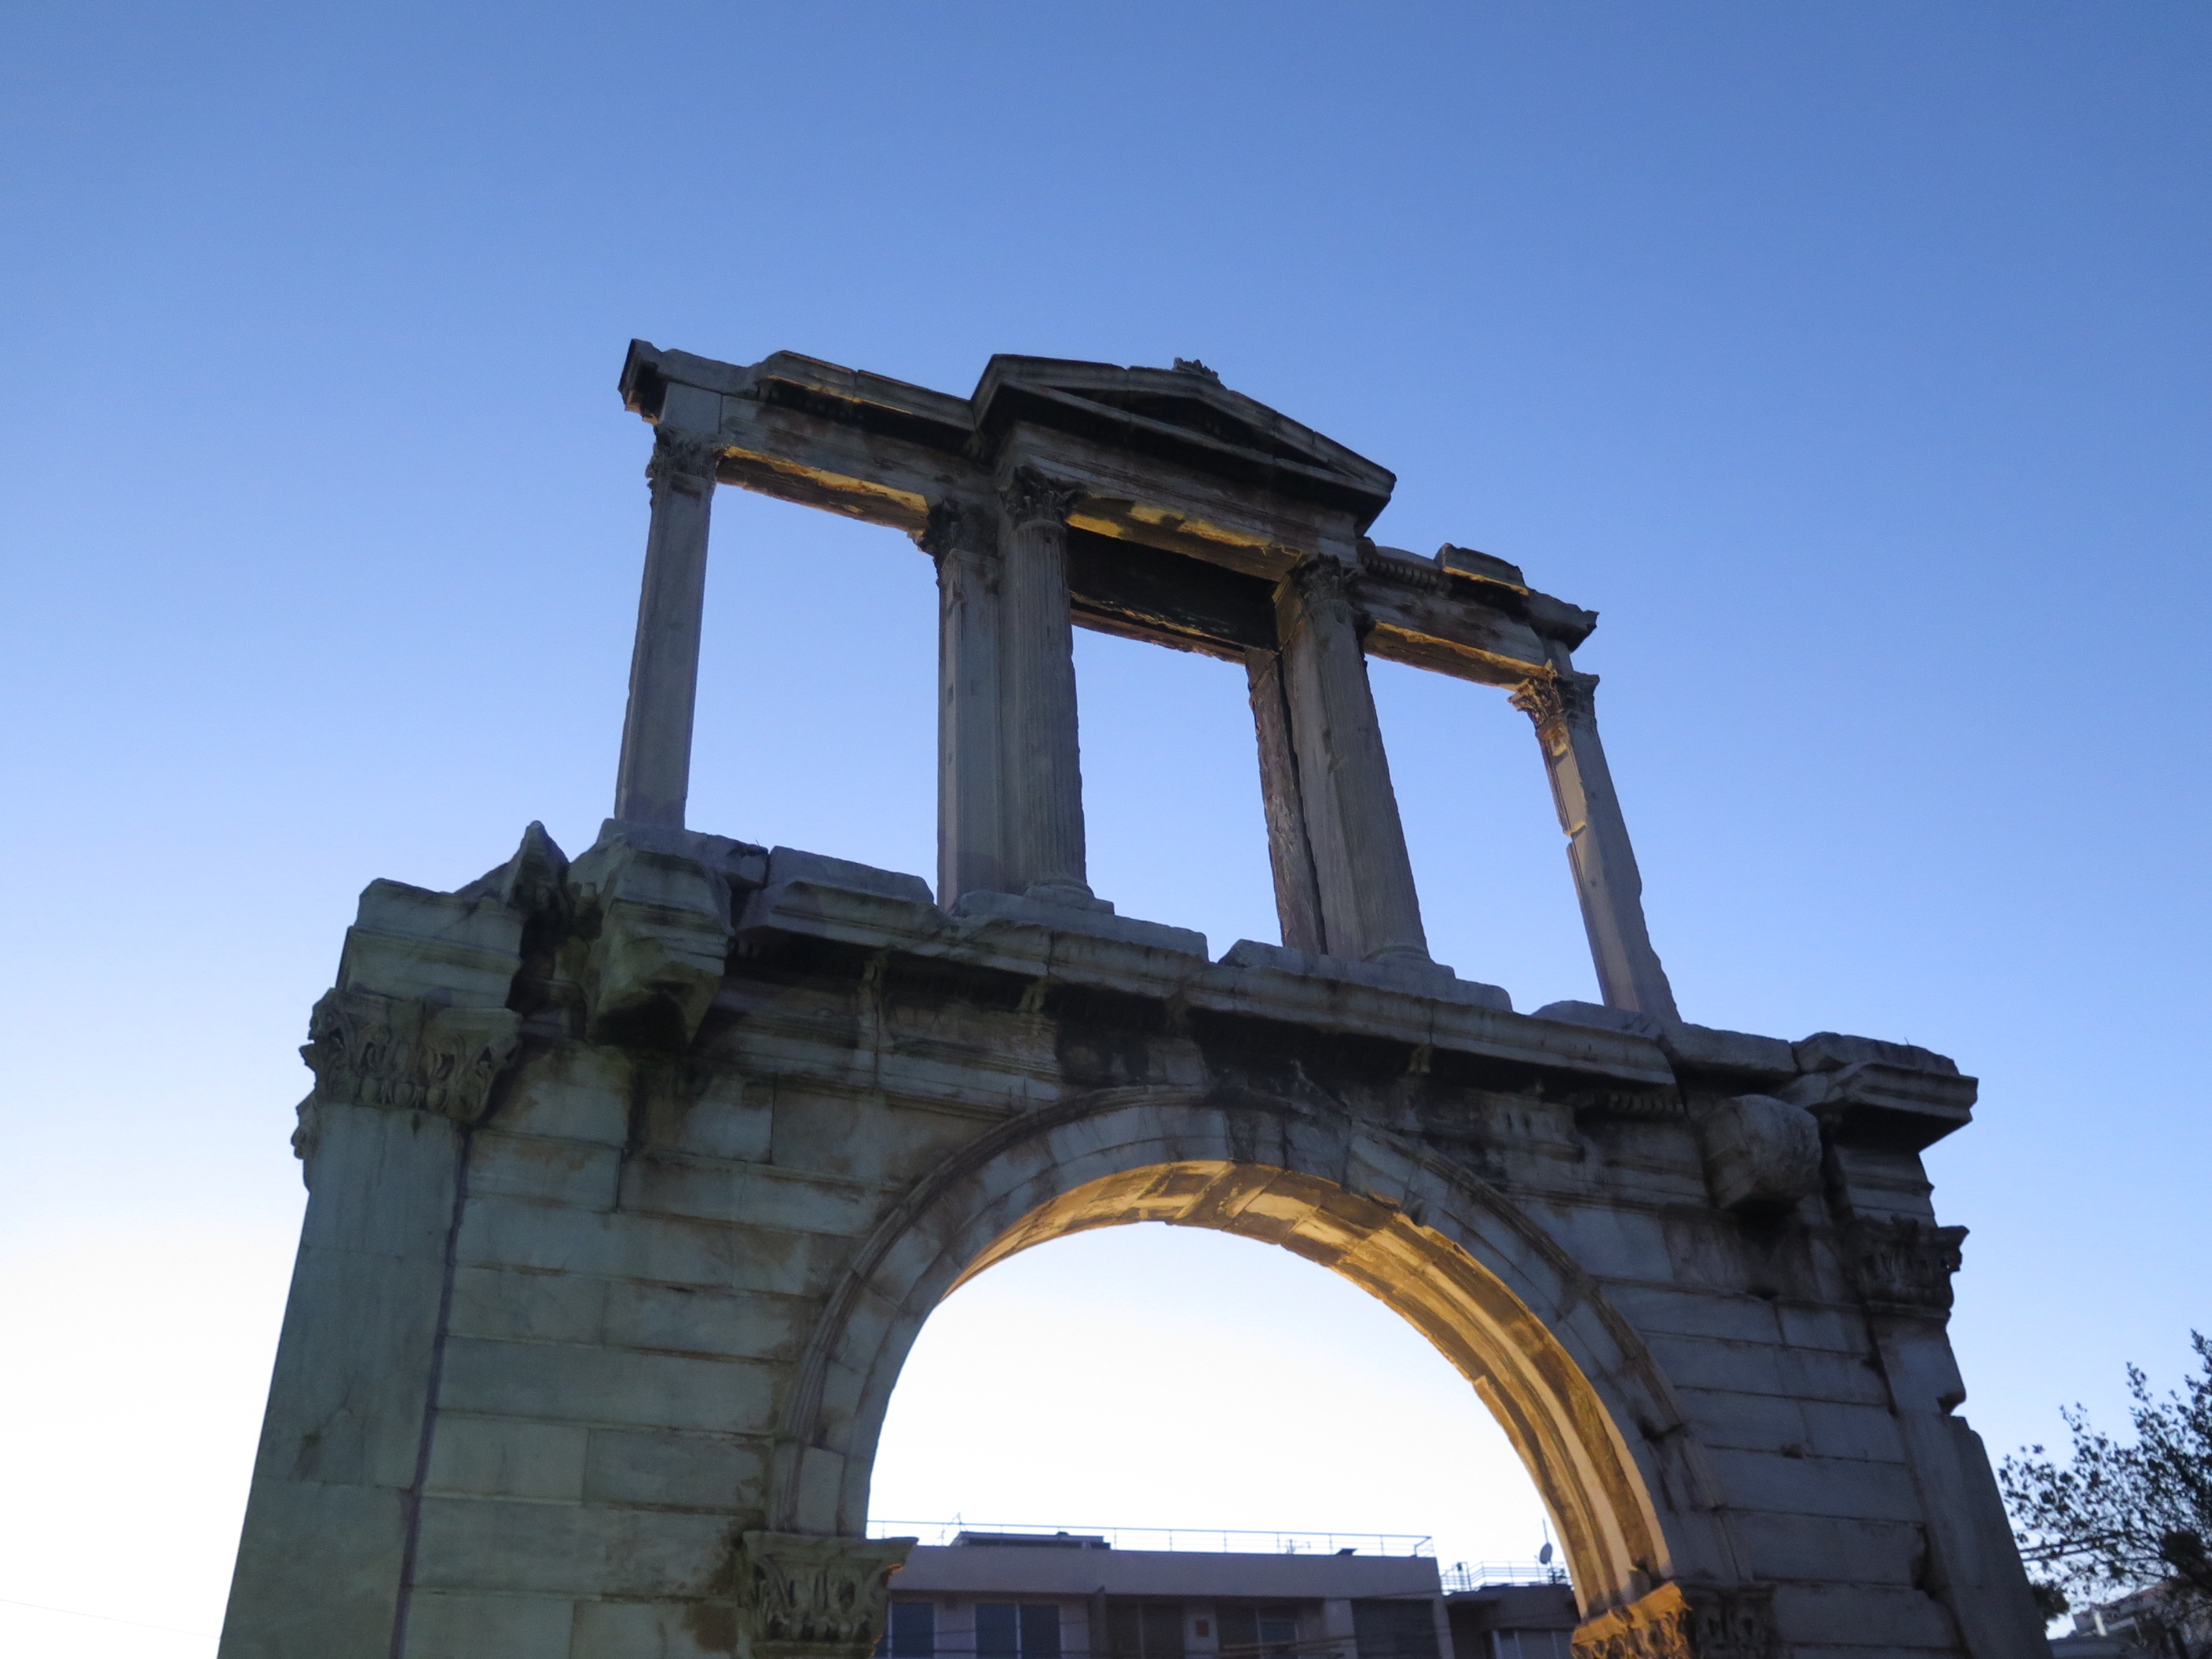
architecture, structure, monument, arch, column, tower, landmark, ruins, triumphal arch, ancient history, ancient roman architecture